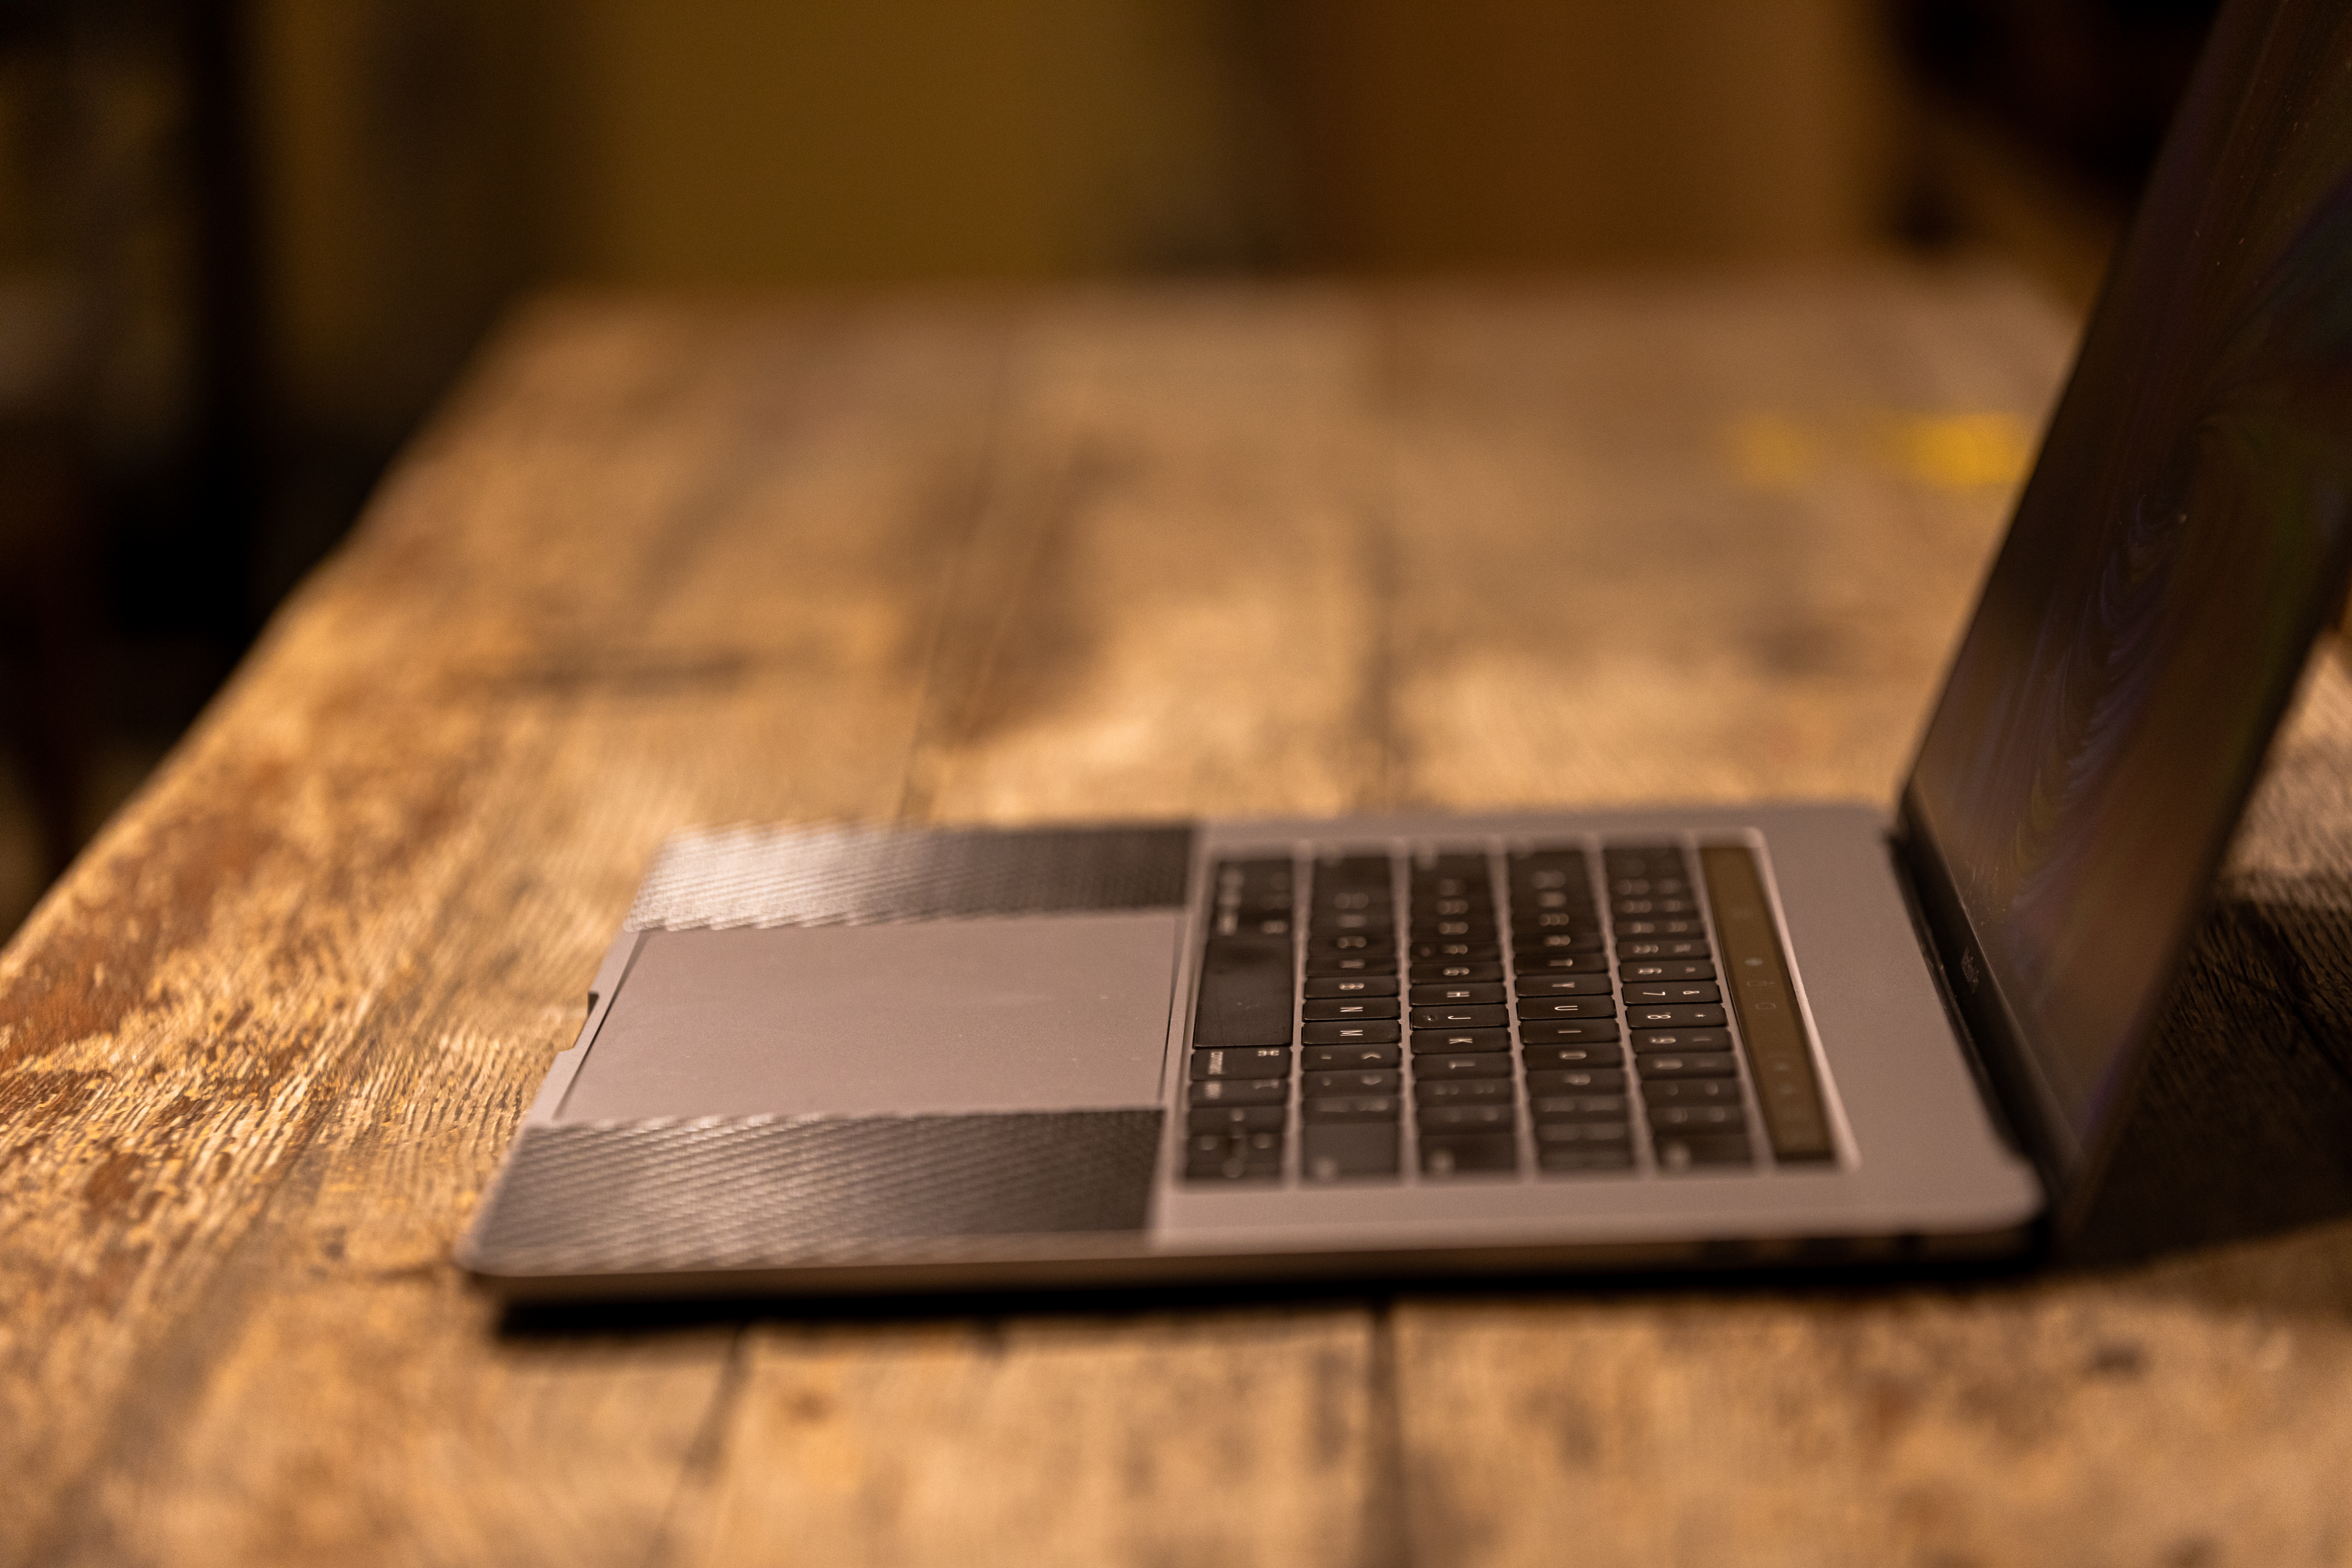
digital, laptop, technology, electronic device, computer keyboard, wood, netbook, personal computer, computer, metal, desk